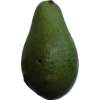
Label: green_avocado